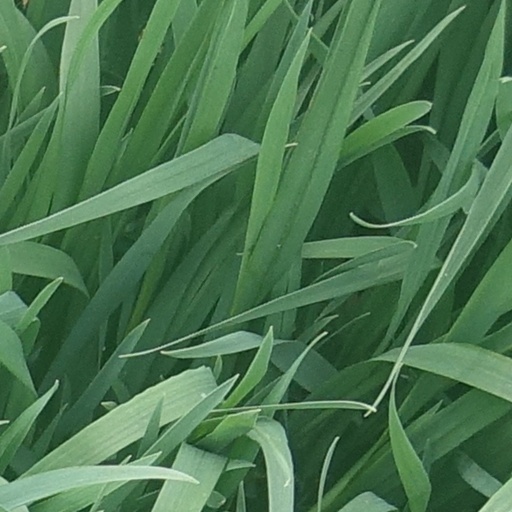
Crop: wheat